Deepshikha Deshmukh

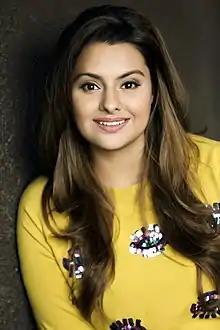
Deshmukh in 2021

Deepshikha Deshmukh (née Bhagnani; born 29 October 1983) is an Indian film producer who works in the Hindi cinema industry.